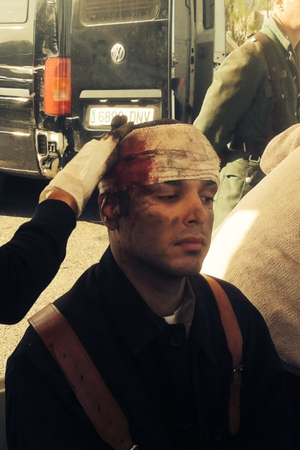
John Sehil sur le tournage de Batallón Gernika, en Mai 2015